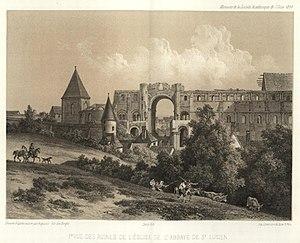
L'abbaye Saint-Lucien est une ancienne abbaye bénédictine située dans la commune de Beauvais. Fondée à la fin du VIᵉ siècle, elle est fermée en 1791. Les bâtiments sont en grande partie détruits dans le courant du XIXᵉ siècle.